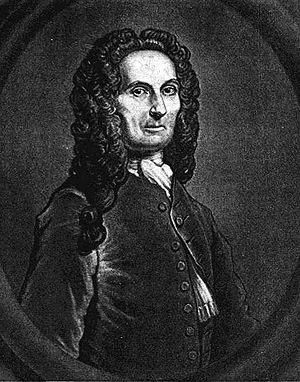
portrait d'Abraham de Moivre d'après un buste e Bloomsbanp square, relevé par Faber et imprimé par Jos Highmore en 1736.
La loi normale fait partie des premières lois de probabilités continues découvertes.
Abraham de Moivre, né Abraham Moivre est un mathématicien français.
La formule de Moivre affirme, pour tout nombre réel x et pour tout entier relatif n :
Vitry-le-François est une commune de l'Est de la France, située dans le département de la Marne, dont elle est l'une des sous-préfectures, en région Grand Est.